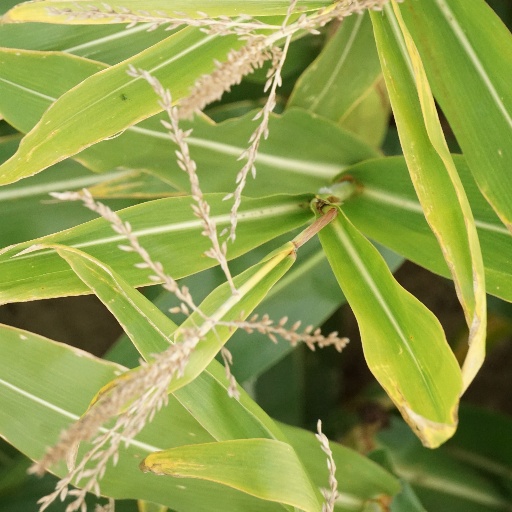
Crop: maize; corn